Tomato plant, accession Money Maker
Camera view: bottom (45 deg); turntable rotation: 150 degrees
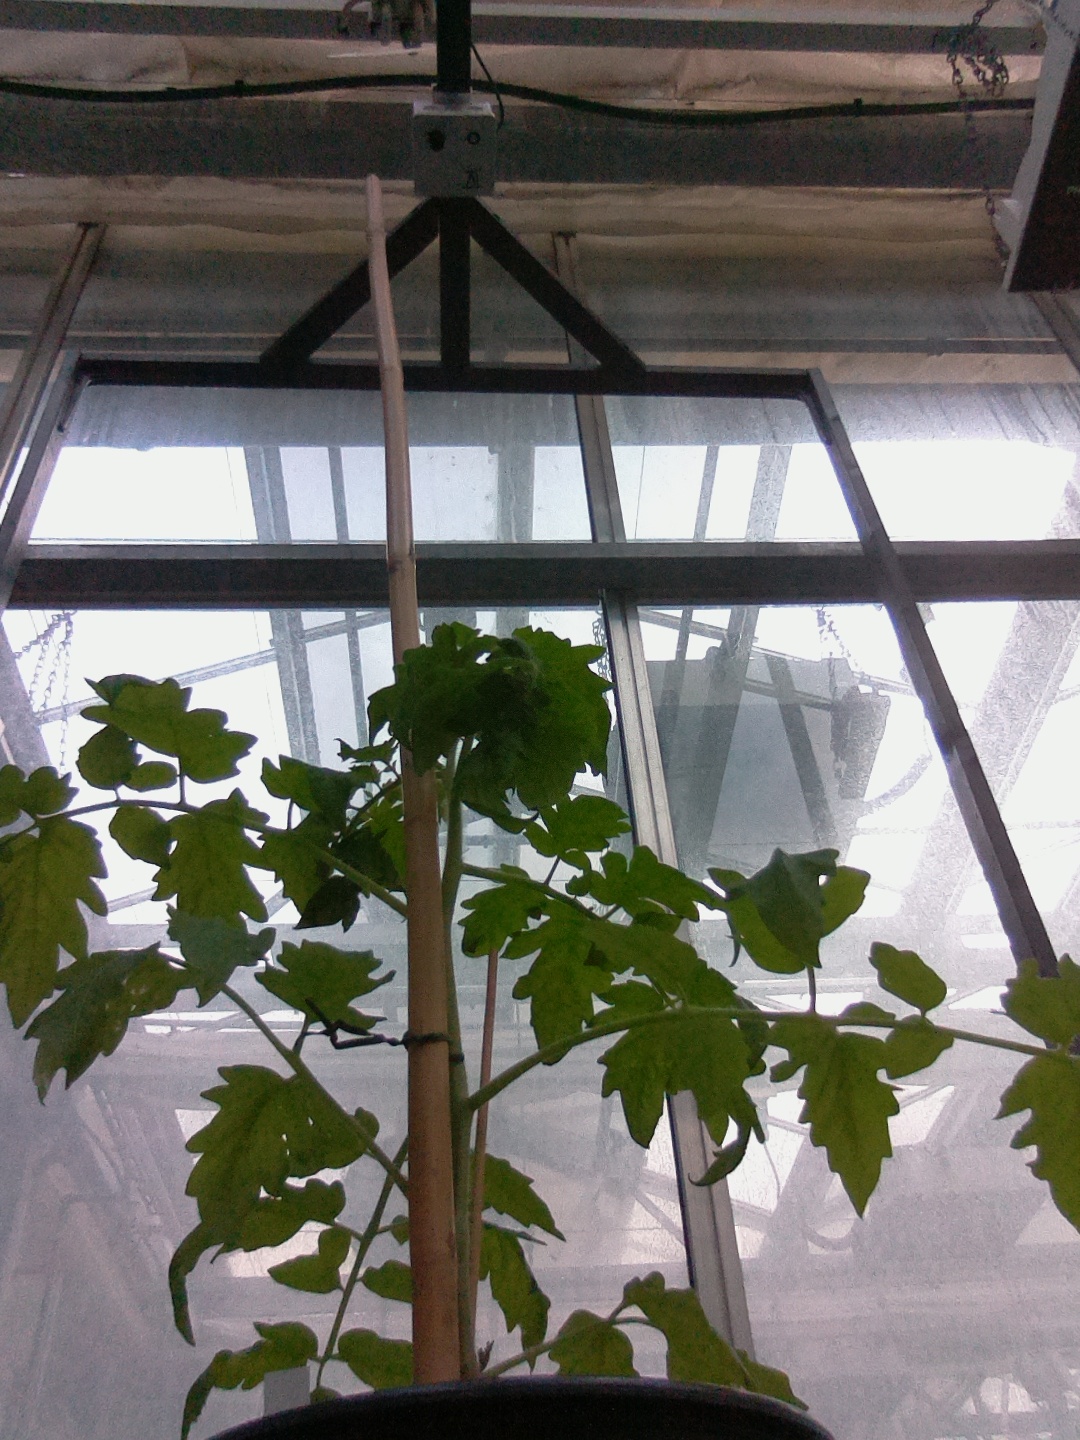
BBCH growth stage 15: 10 of true leaves visible